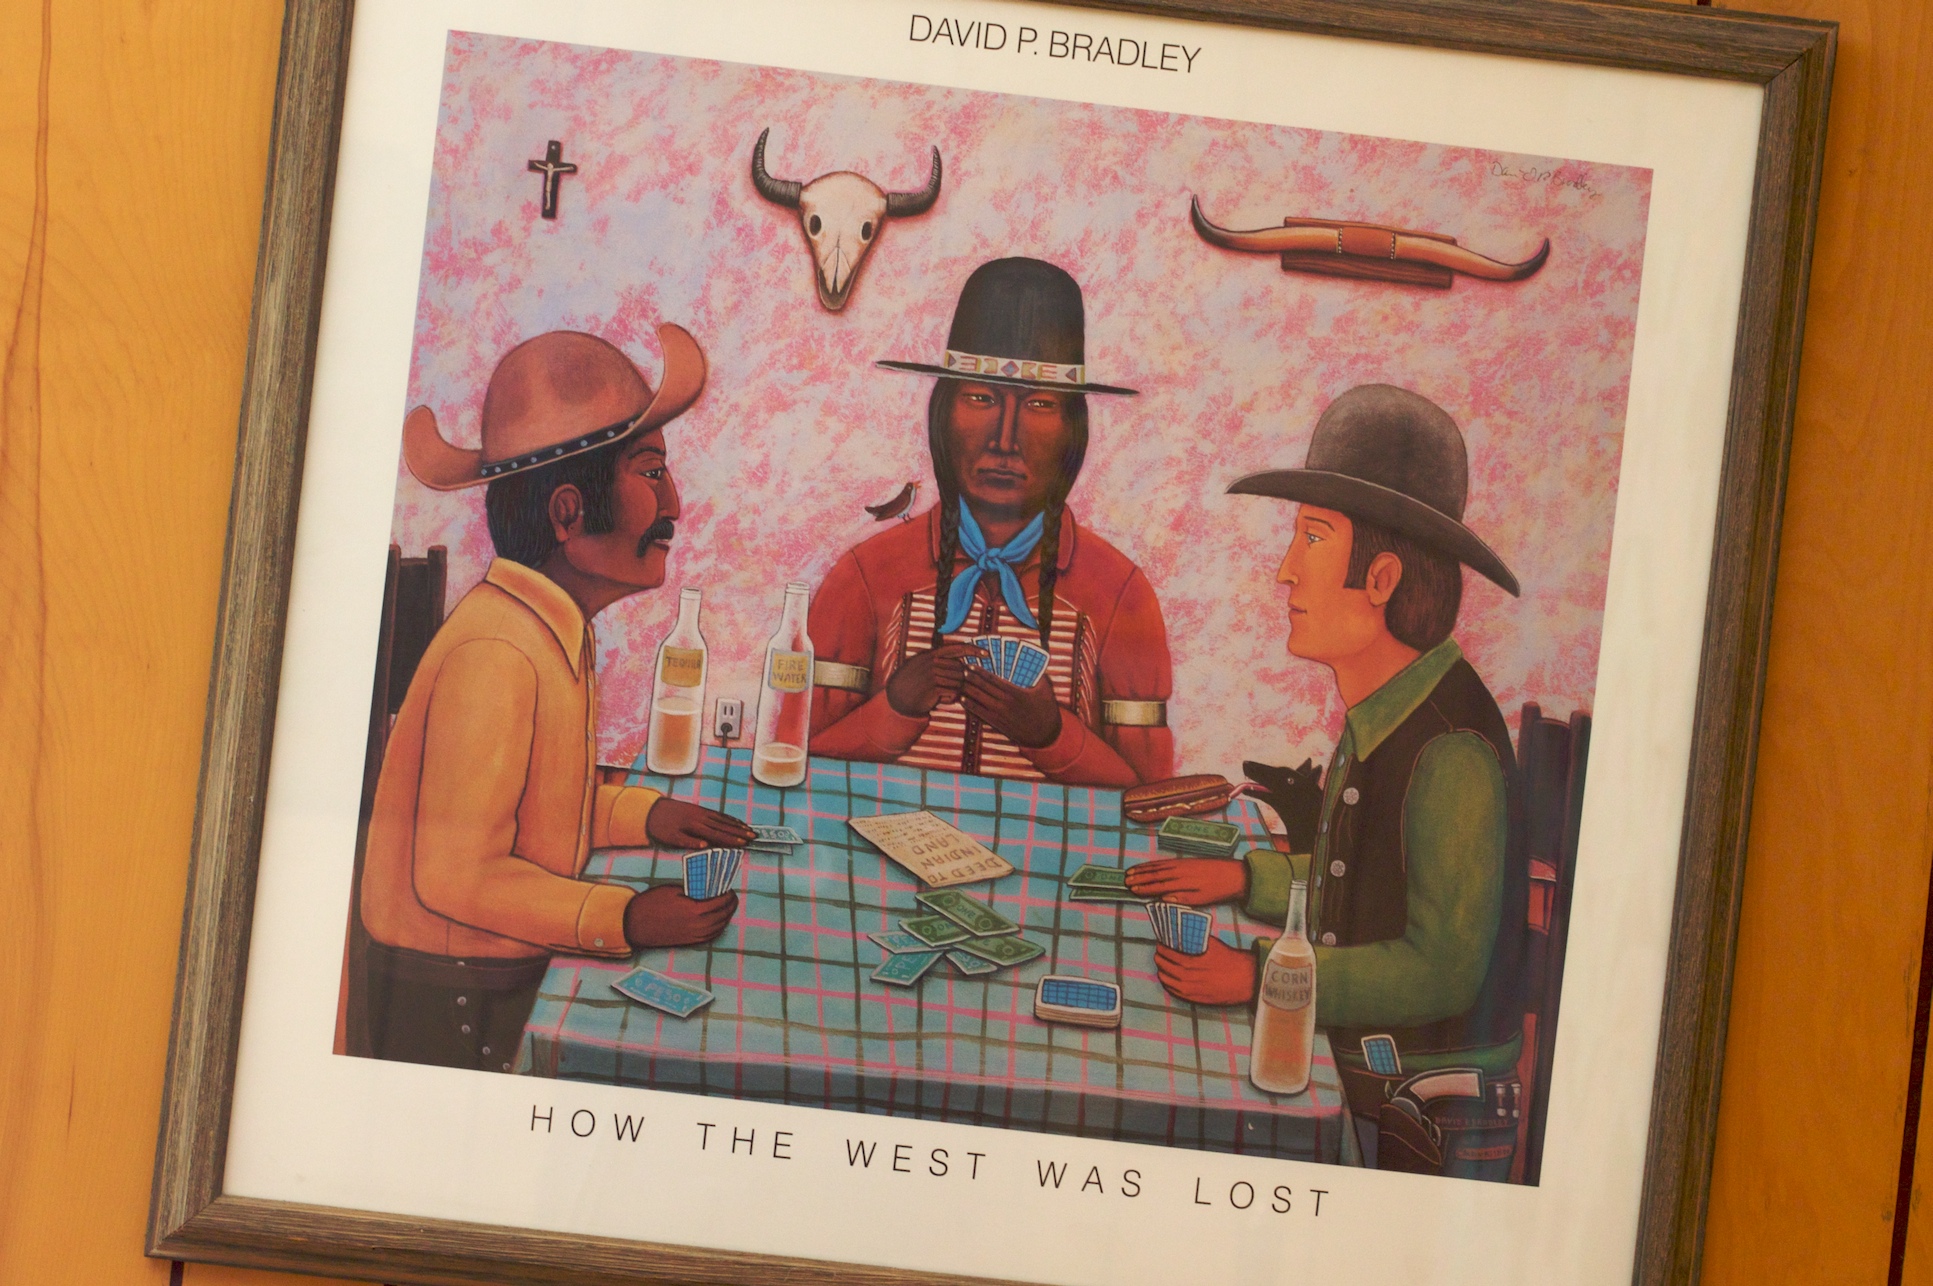
pattern, painting, art, drawing, design